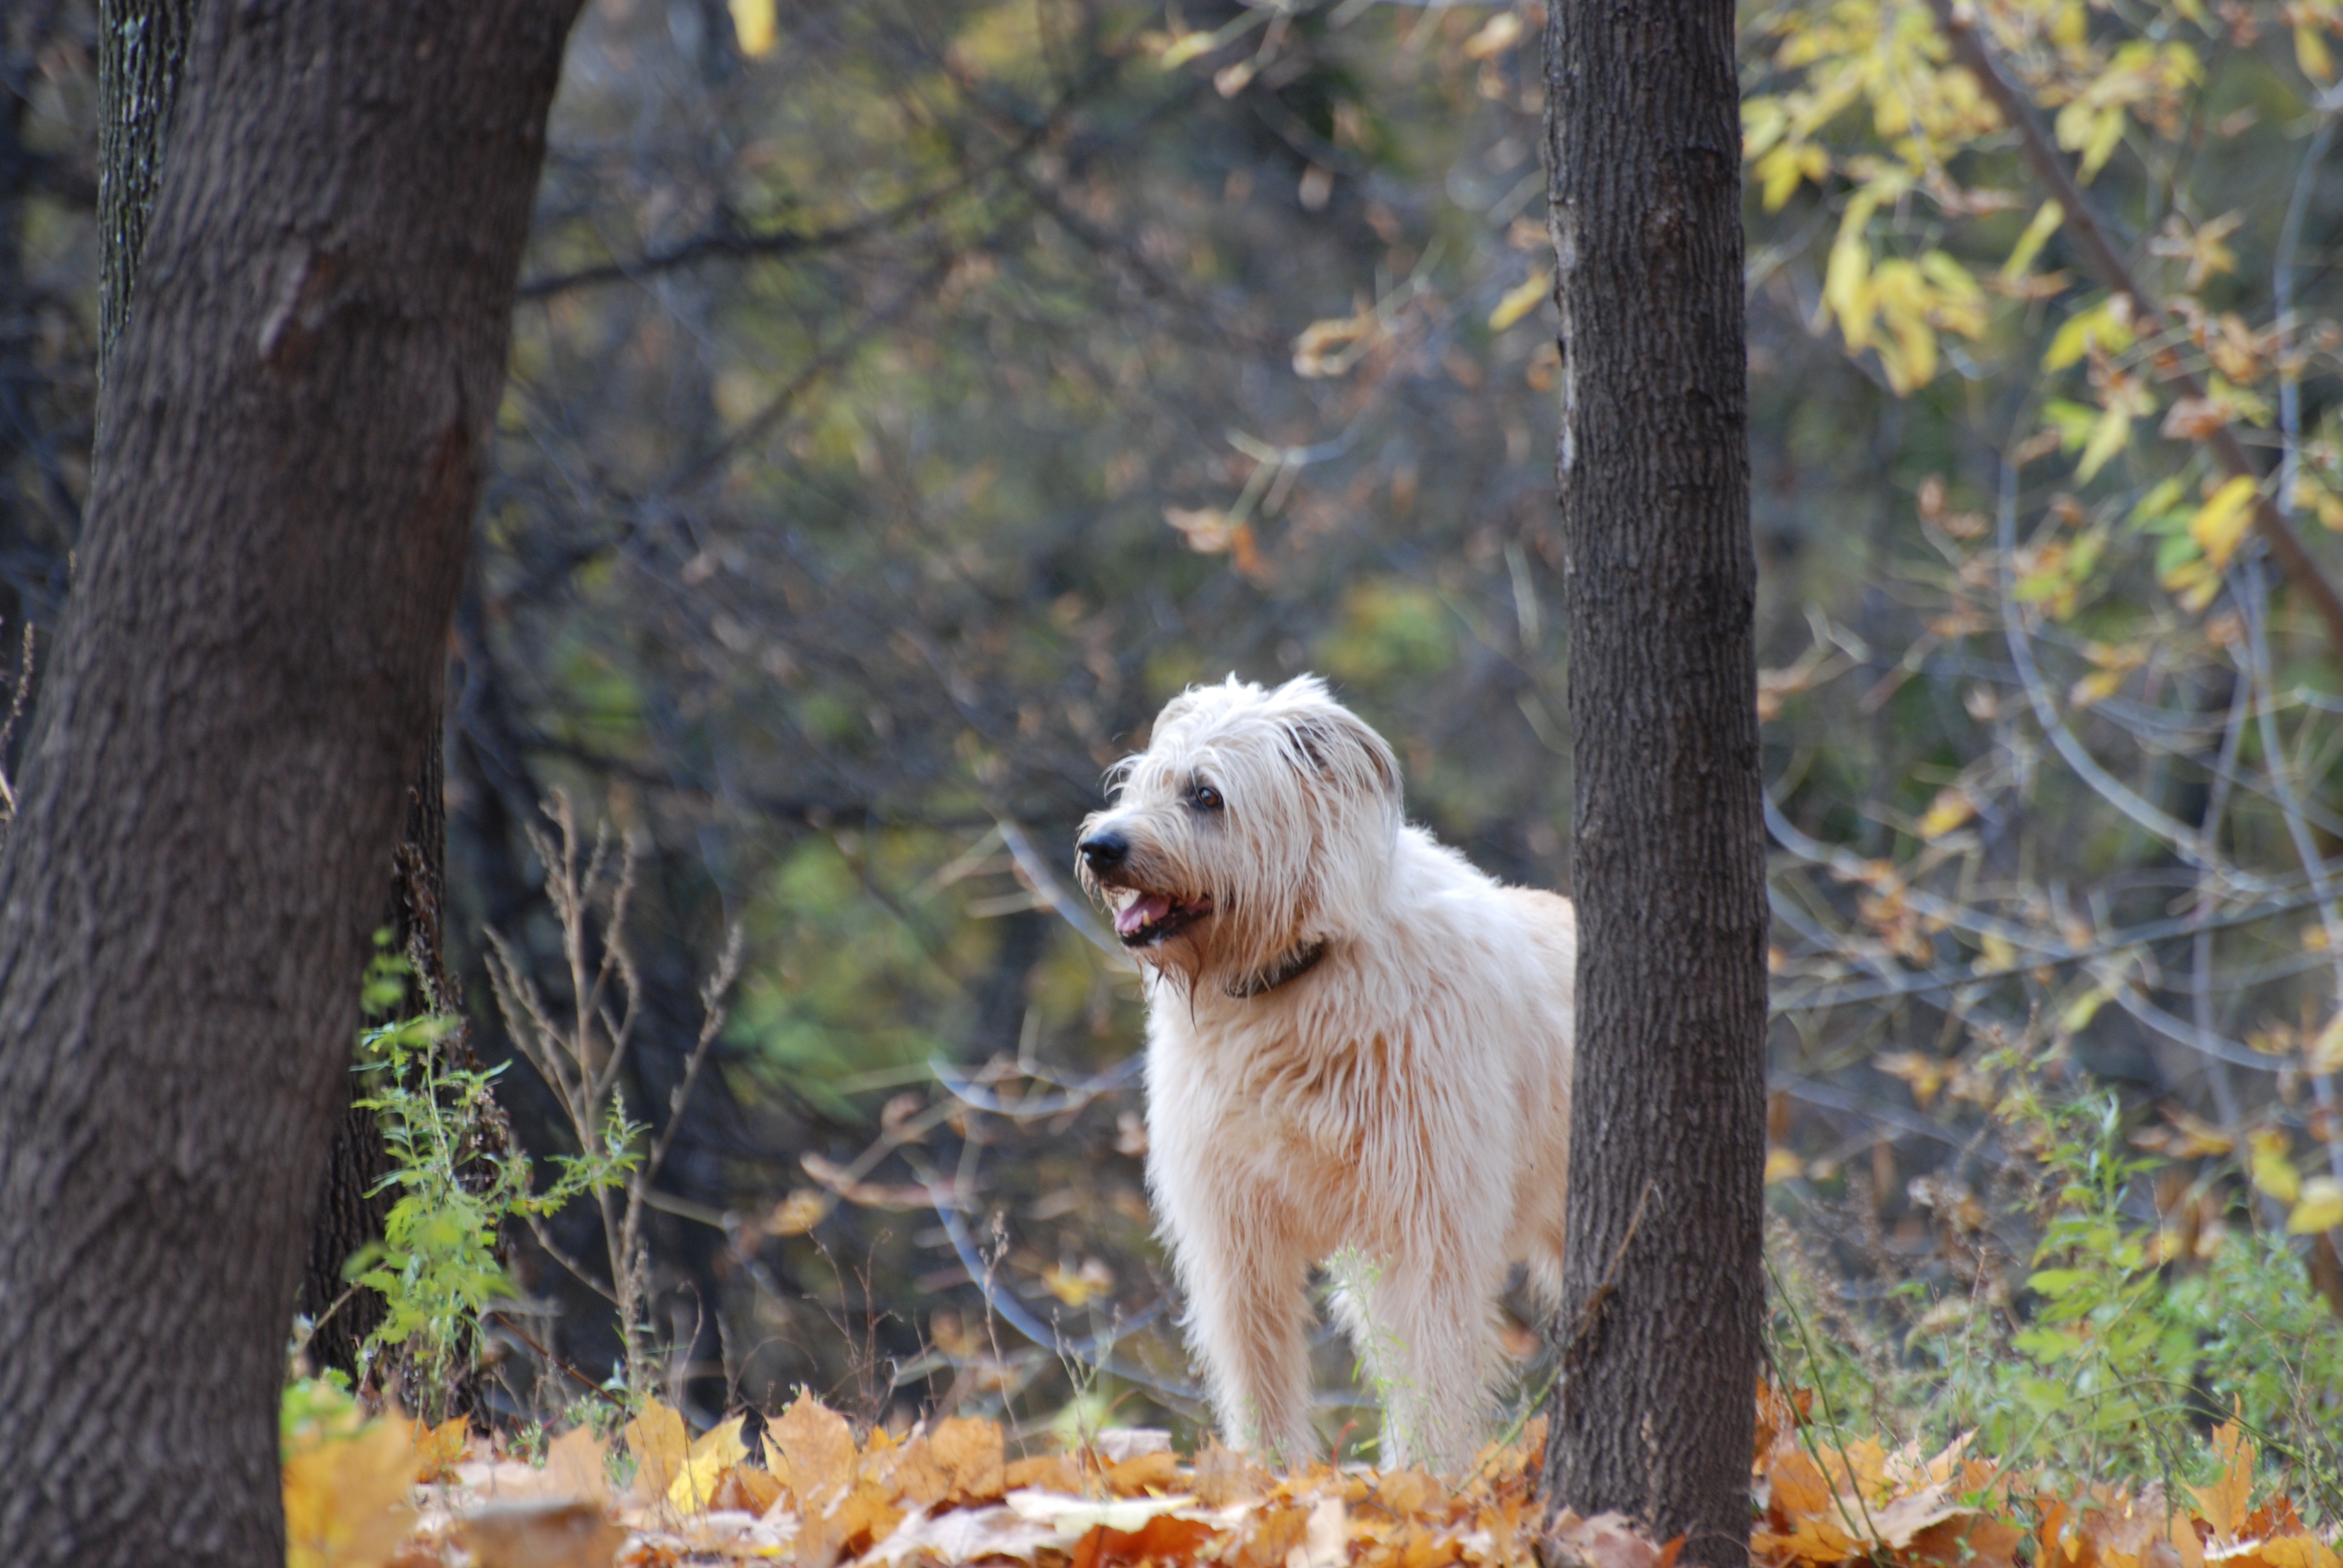
nature, dog, pet, autumn, mammal, nikon, pets, dogs, animals, vertebrate, moscow, russia, d80, moskau, nikond80, moscou, straydogs, streetdogs, dog like mammal